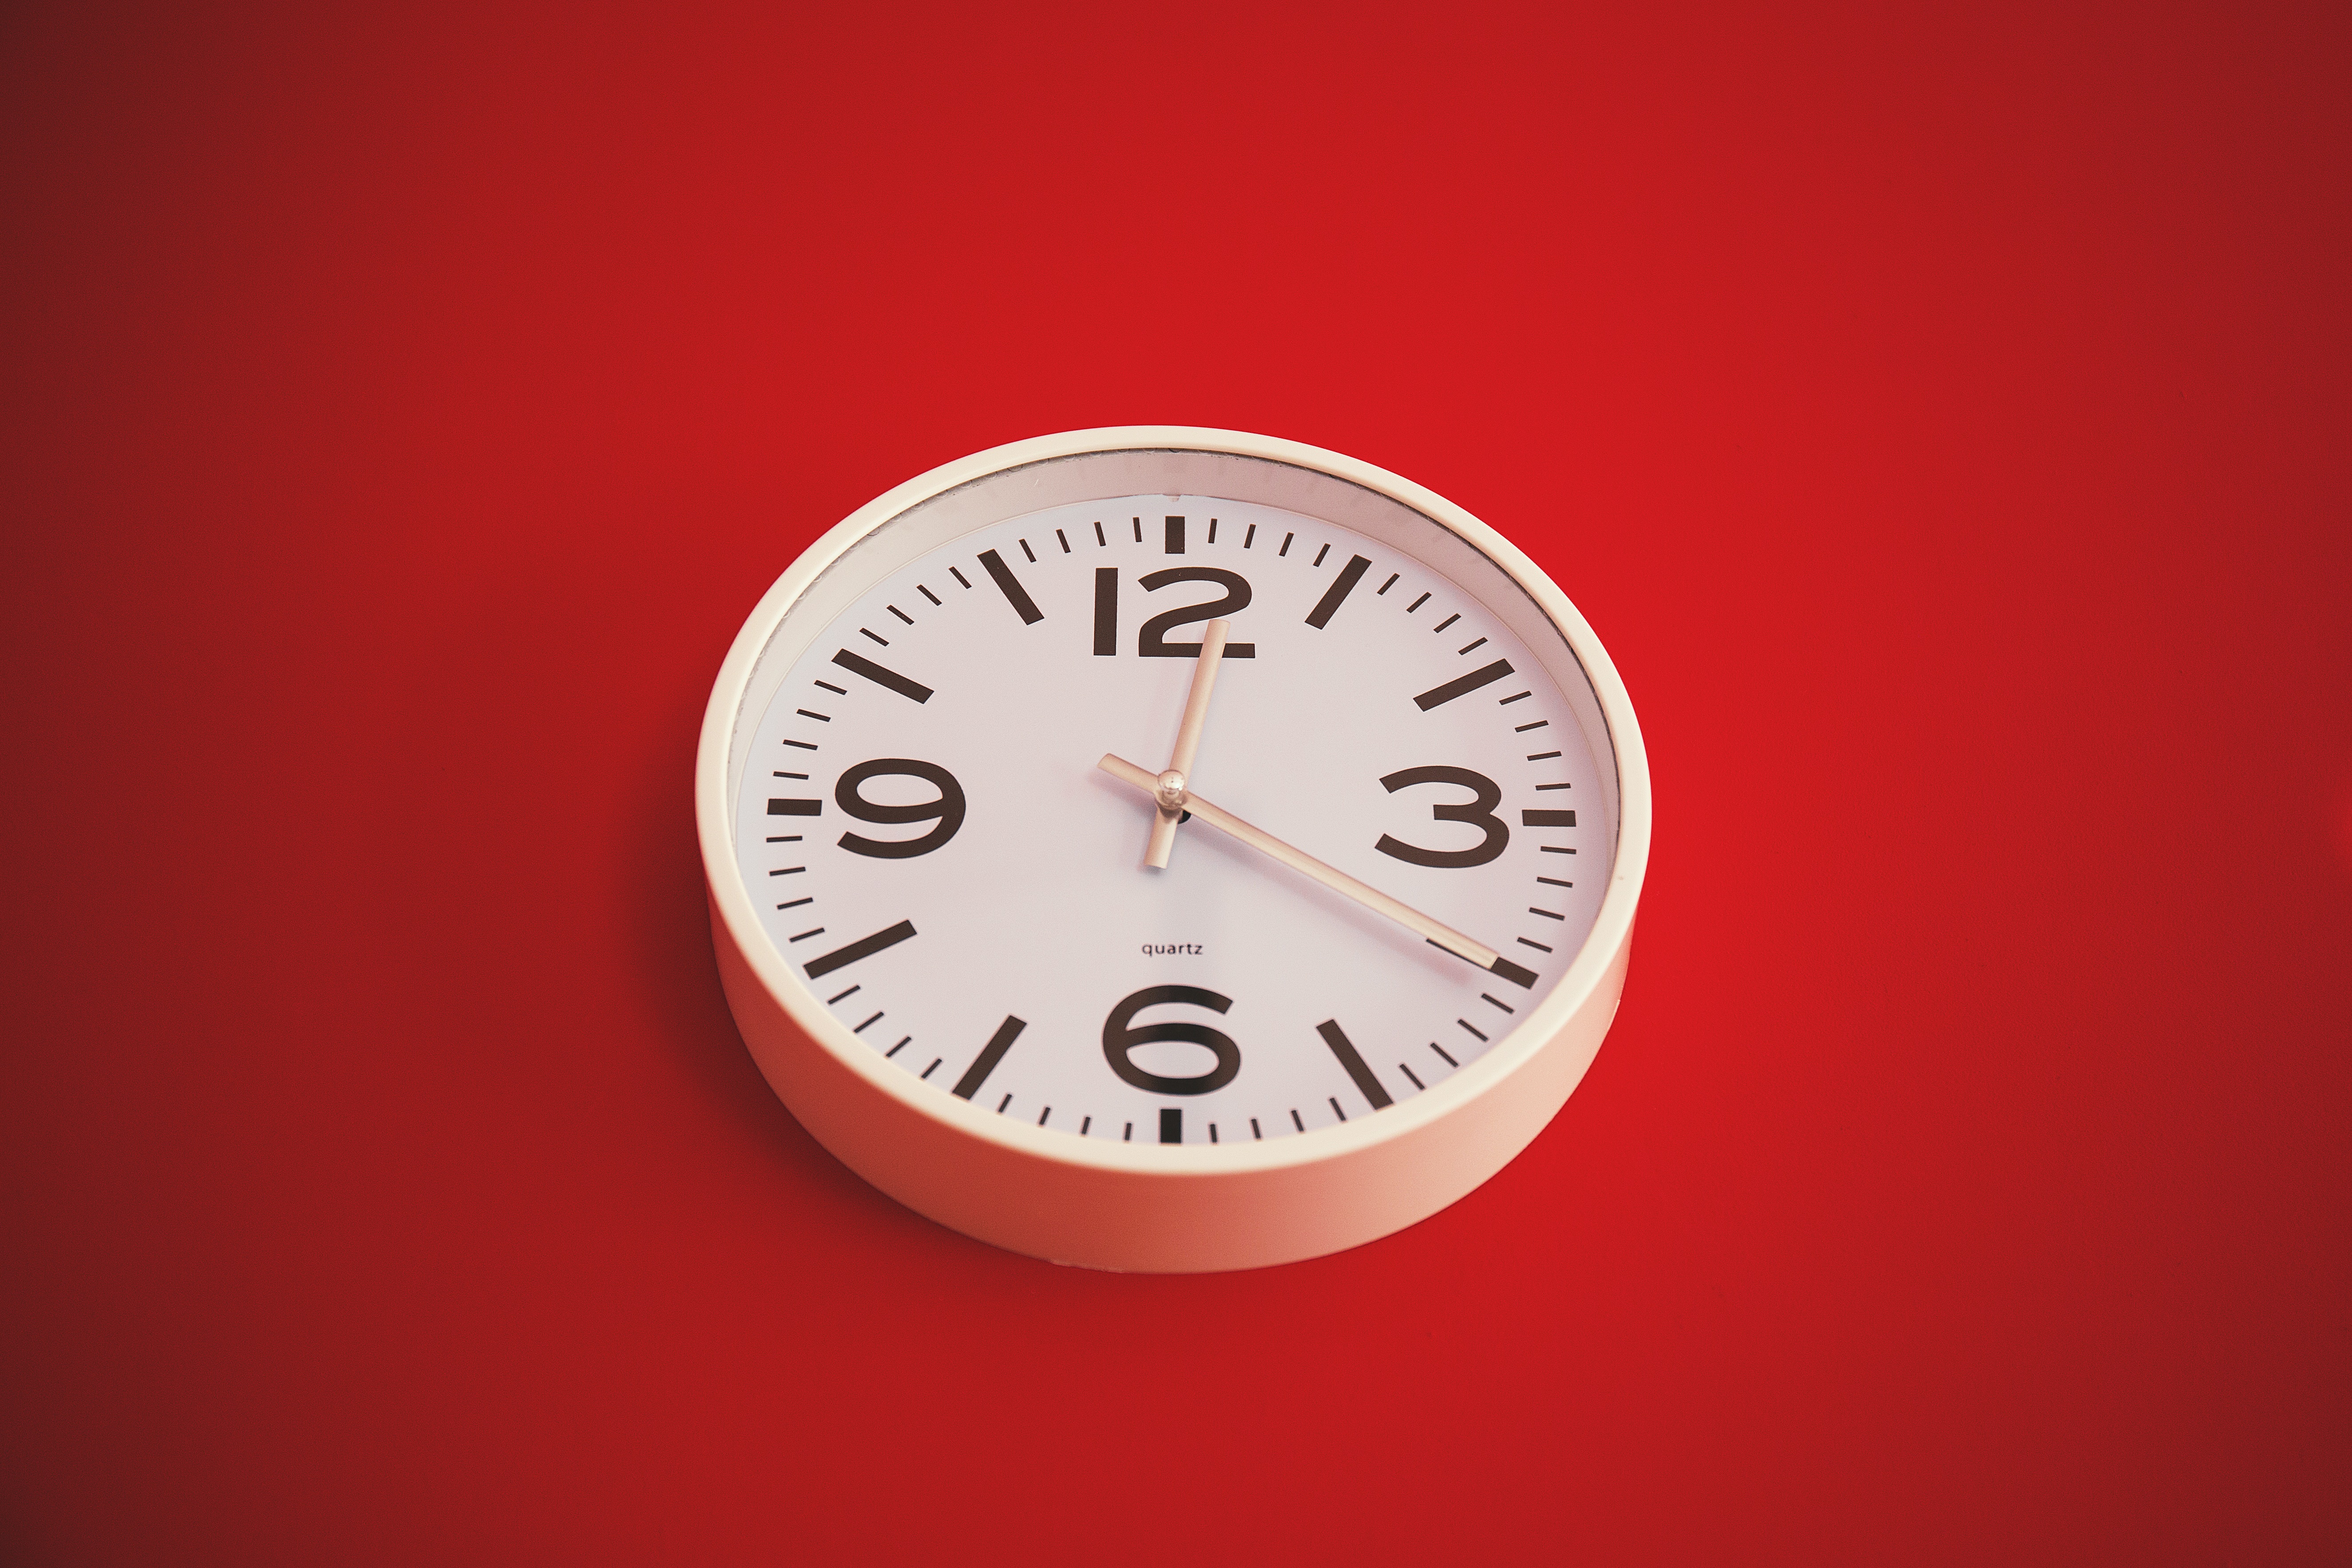
hand, clock, time, number, wall, wall clock, brand, font, measurement of time, clock shield